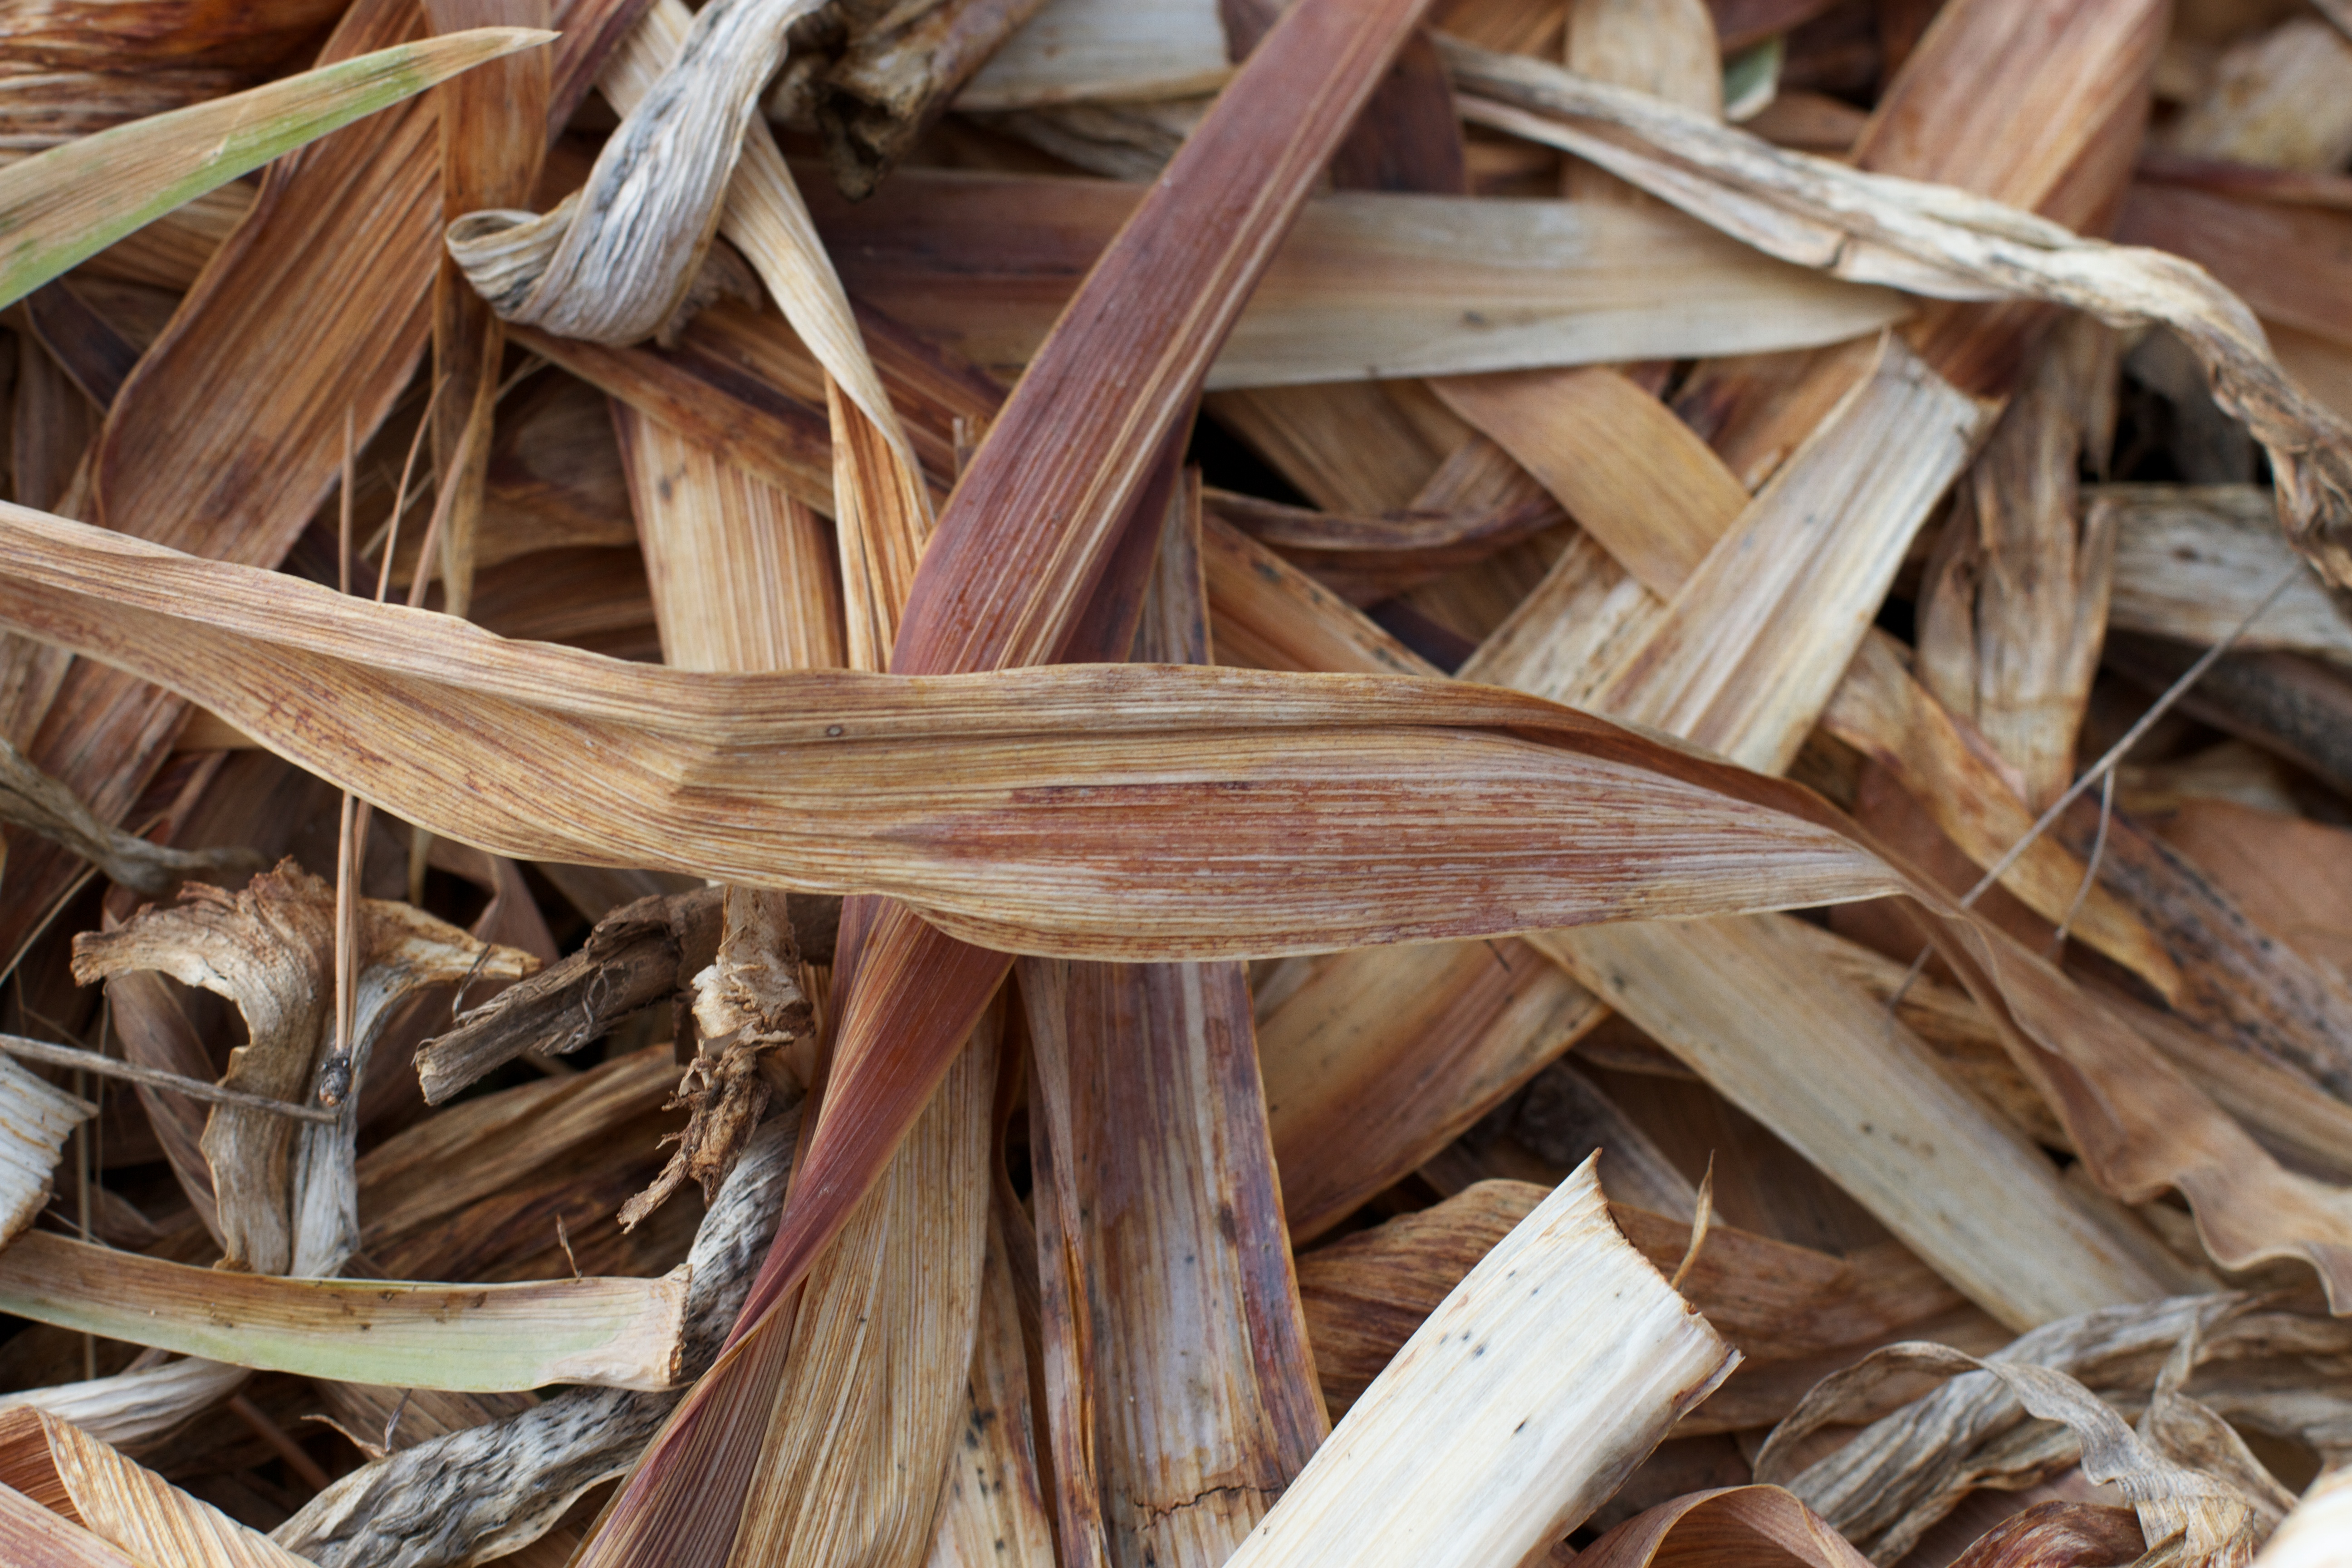
driftwood, wood, food, produce, agriculture, lumber, twig, coconut, straw, flavor, husk, grass family